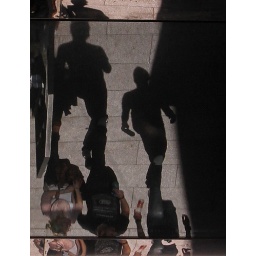
Reflection on the underside of the pedestrian bridge between Haus der Buergerschaft and adjacent building in Bremen.